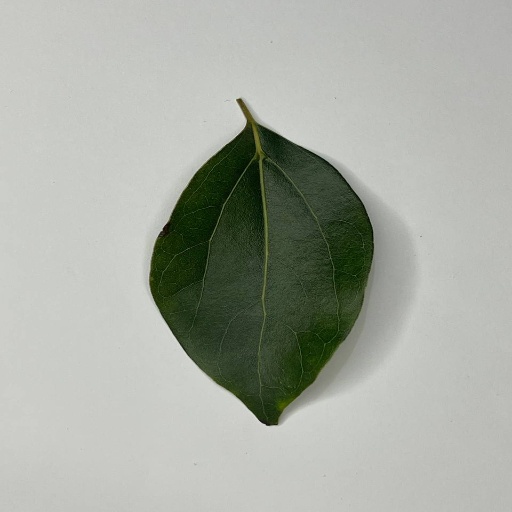
Species: Camphor
Leaf condition: Healthy Leaf